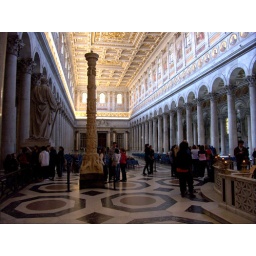
basilica st pauls without the walls view to main doors from beside high altar and confessio